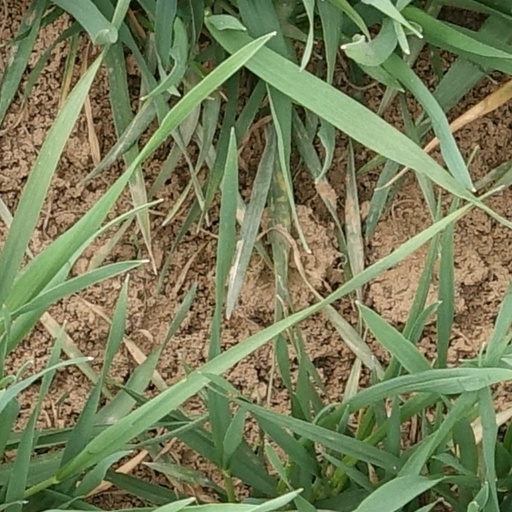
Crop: wheat